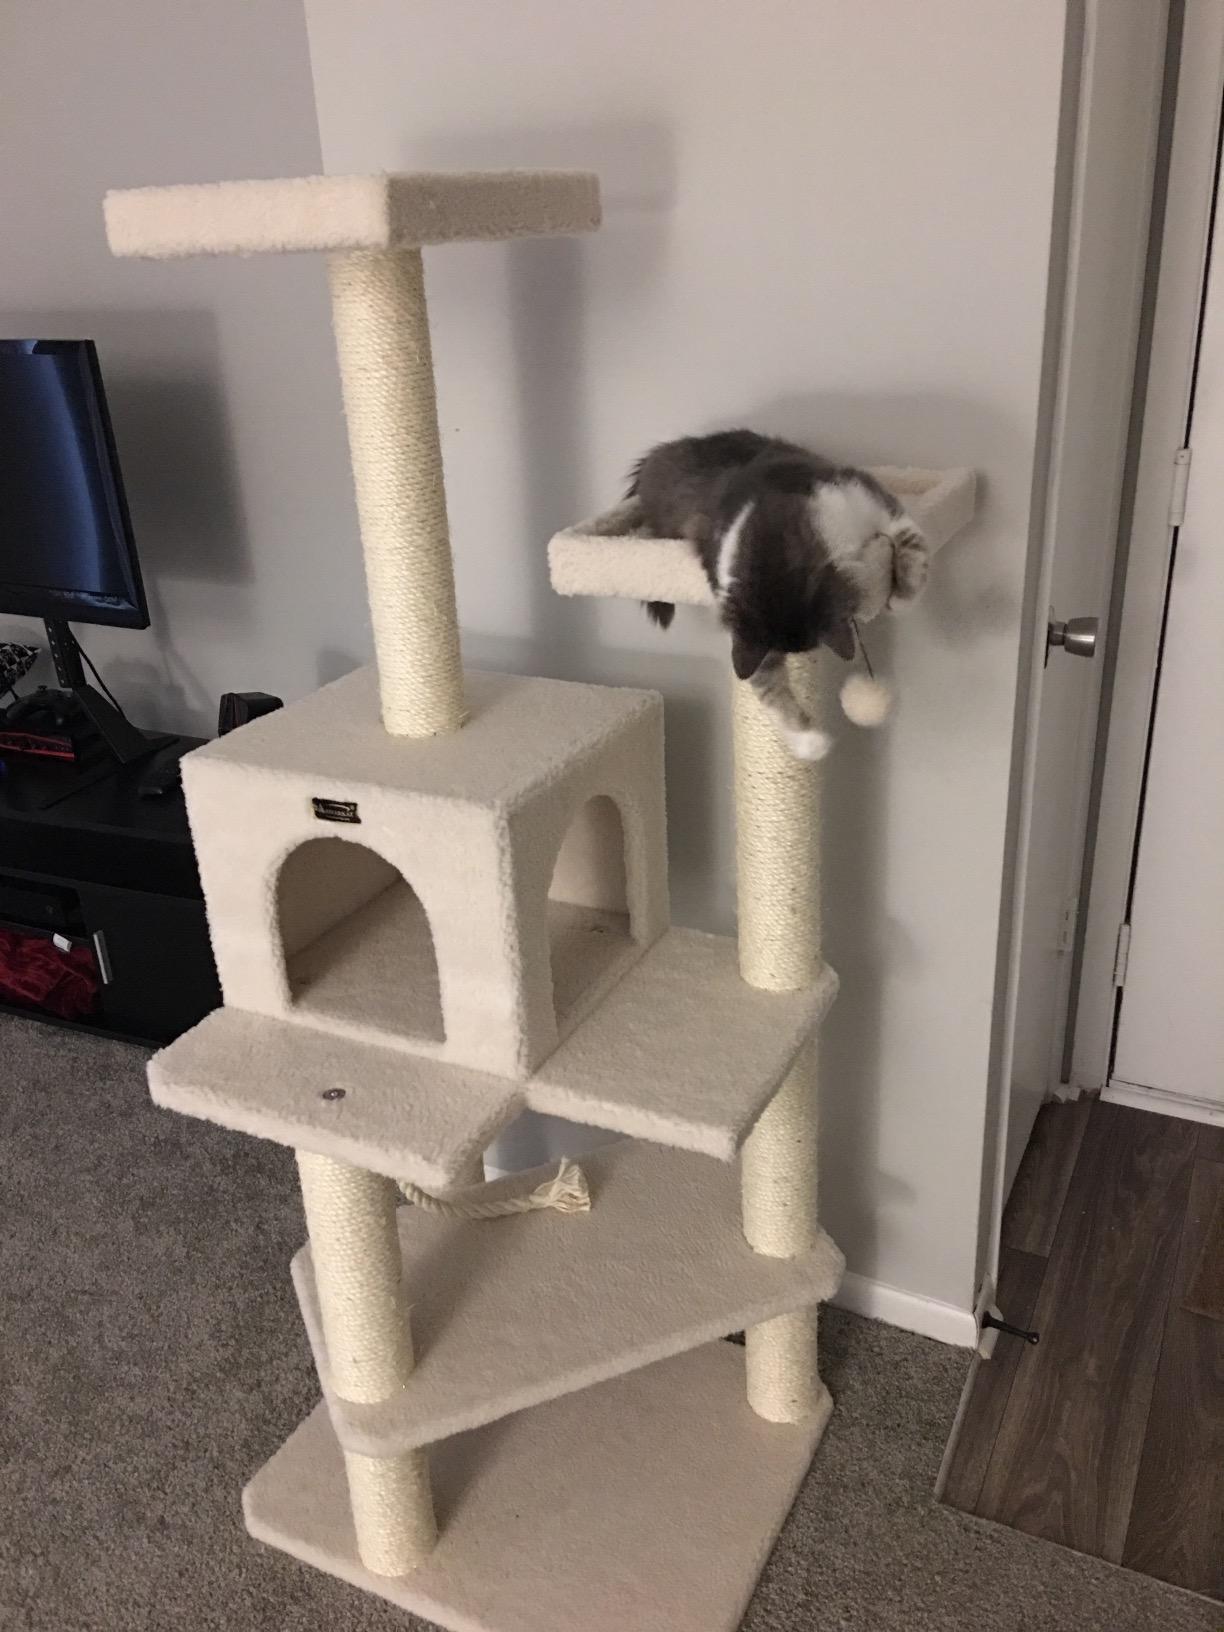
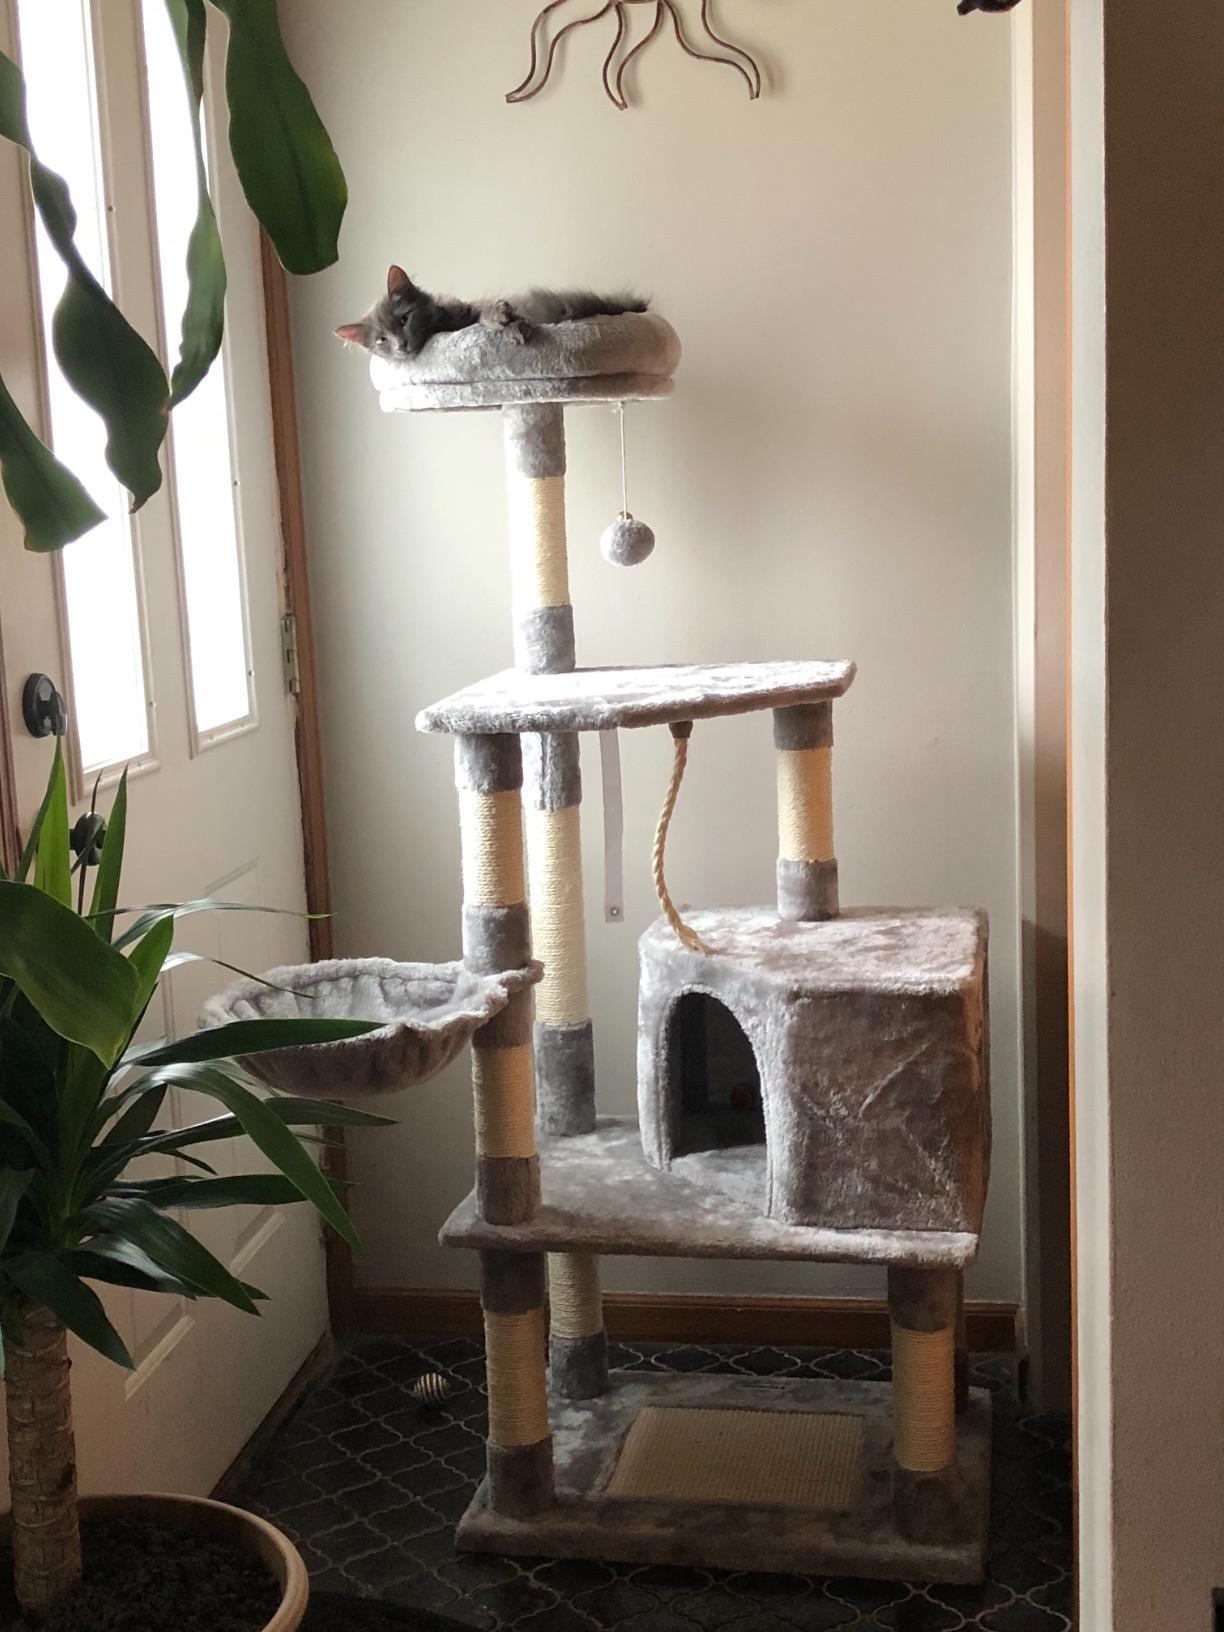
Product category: items_cat tree
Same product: no